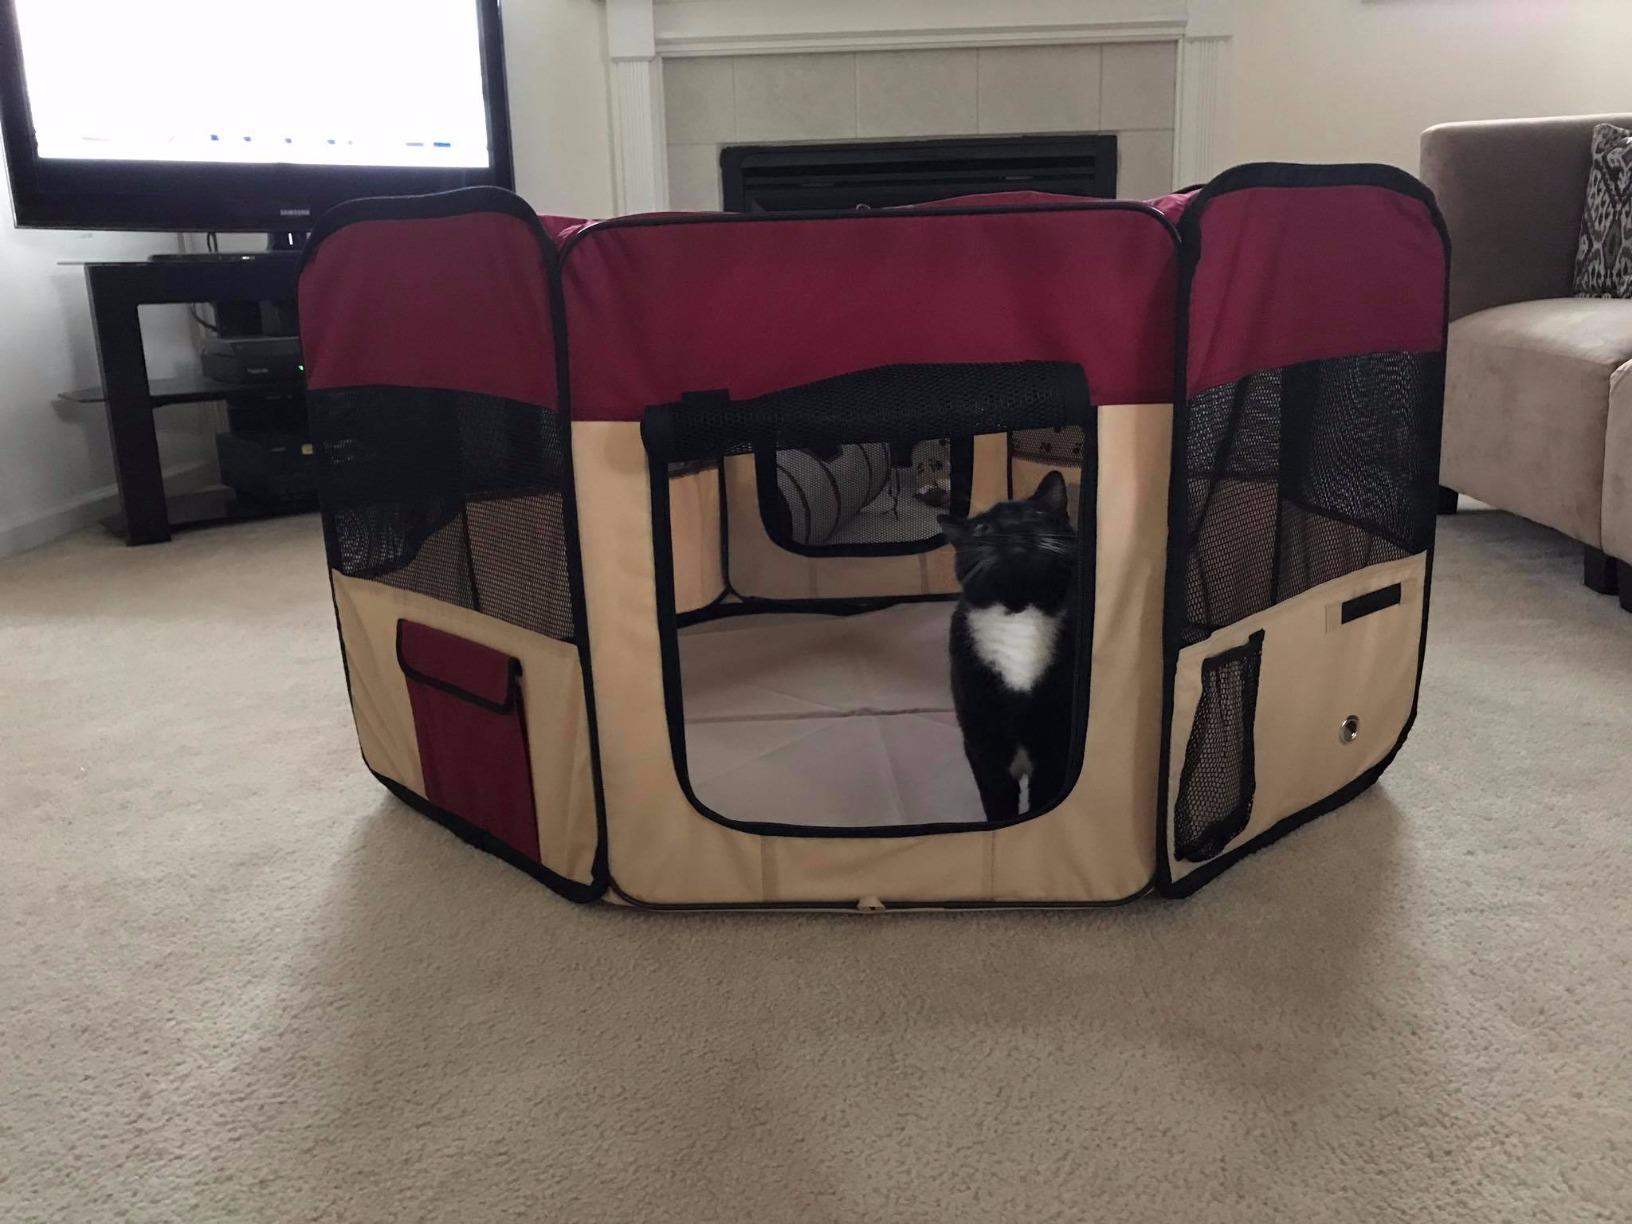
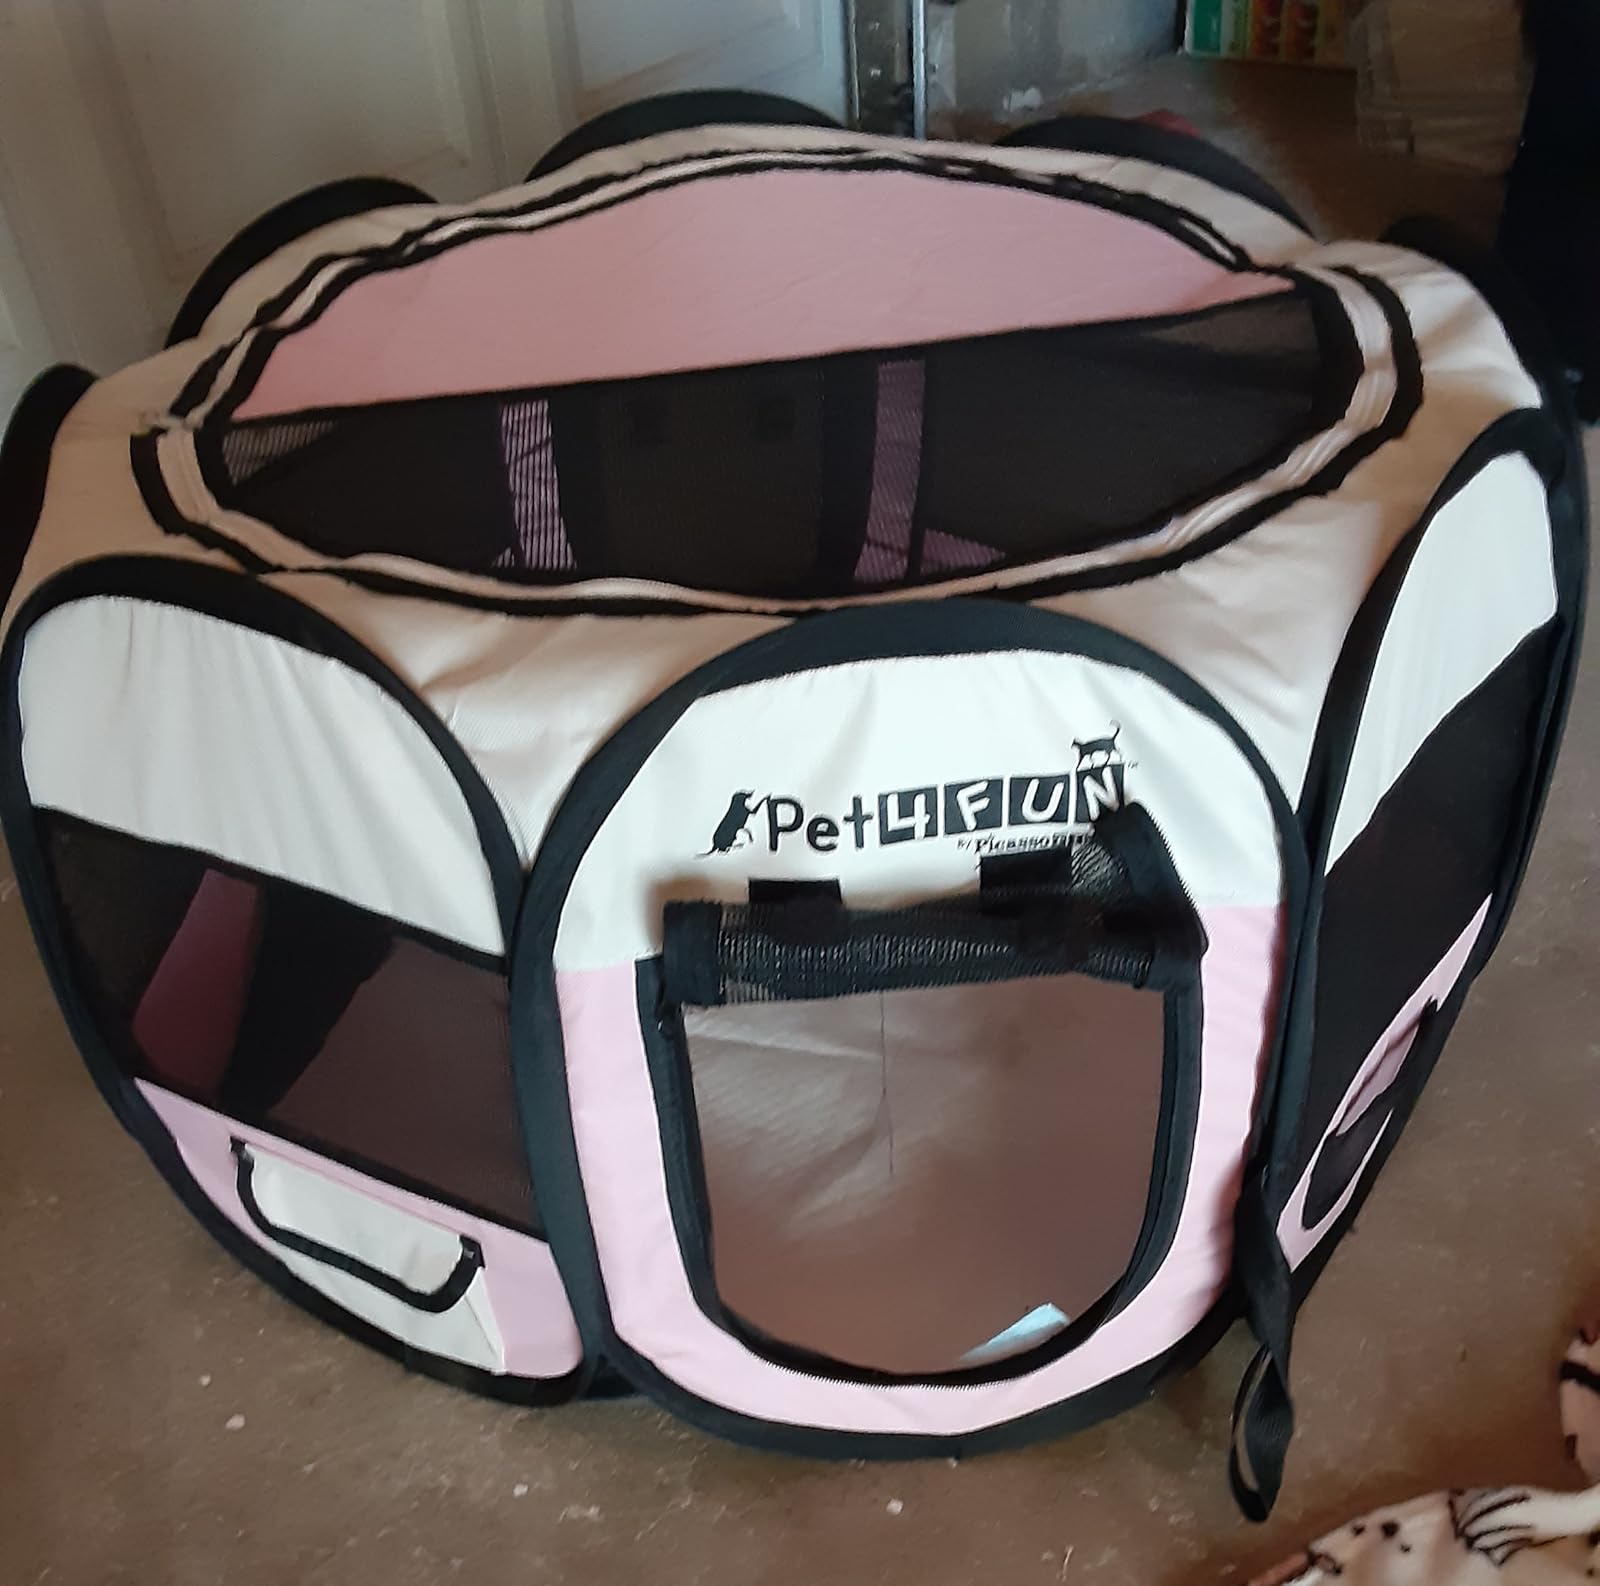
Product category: items_kennel
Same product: no